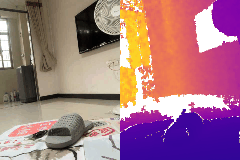
Label: shoe